Robert W. Hasbrouck

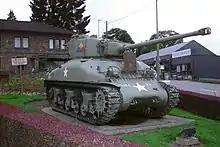
7th Armored Division monument on display in Vielsalm, Belgium

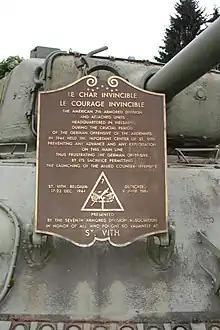
Plaque on 7th Armored Division monument

In 1932, Hasbrouck married Marjorie Nightingale (1904–1990) of Brunswick, Georgia. They were the parents of two children, Robert and Marjorie.